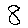
Label: 8